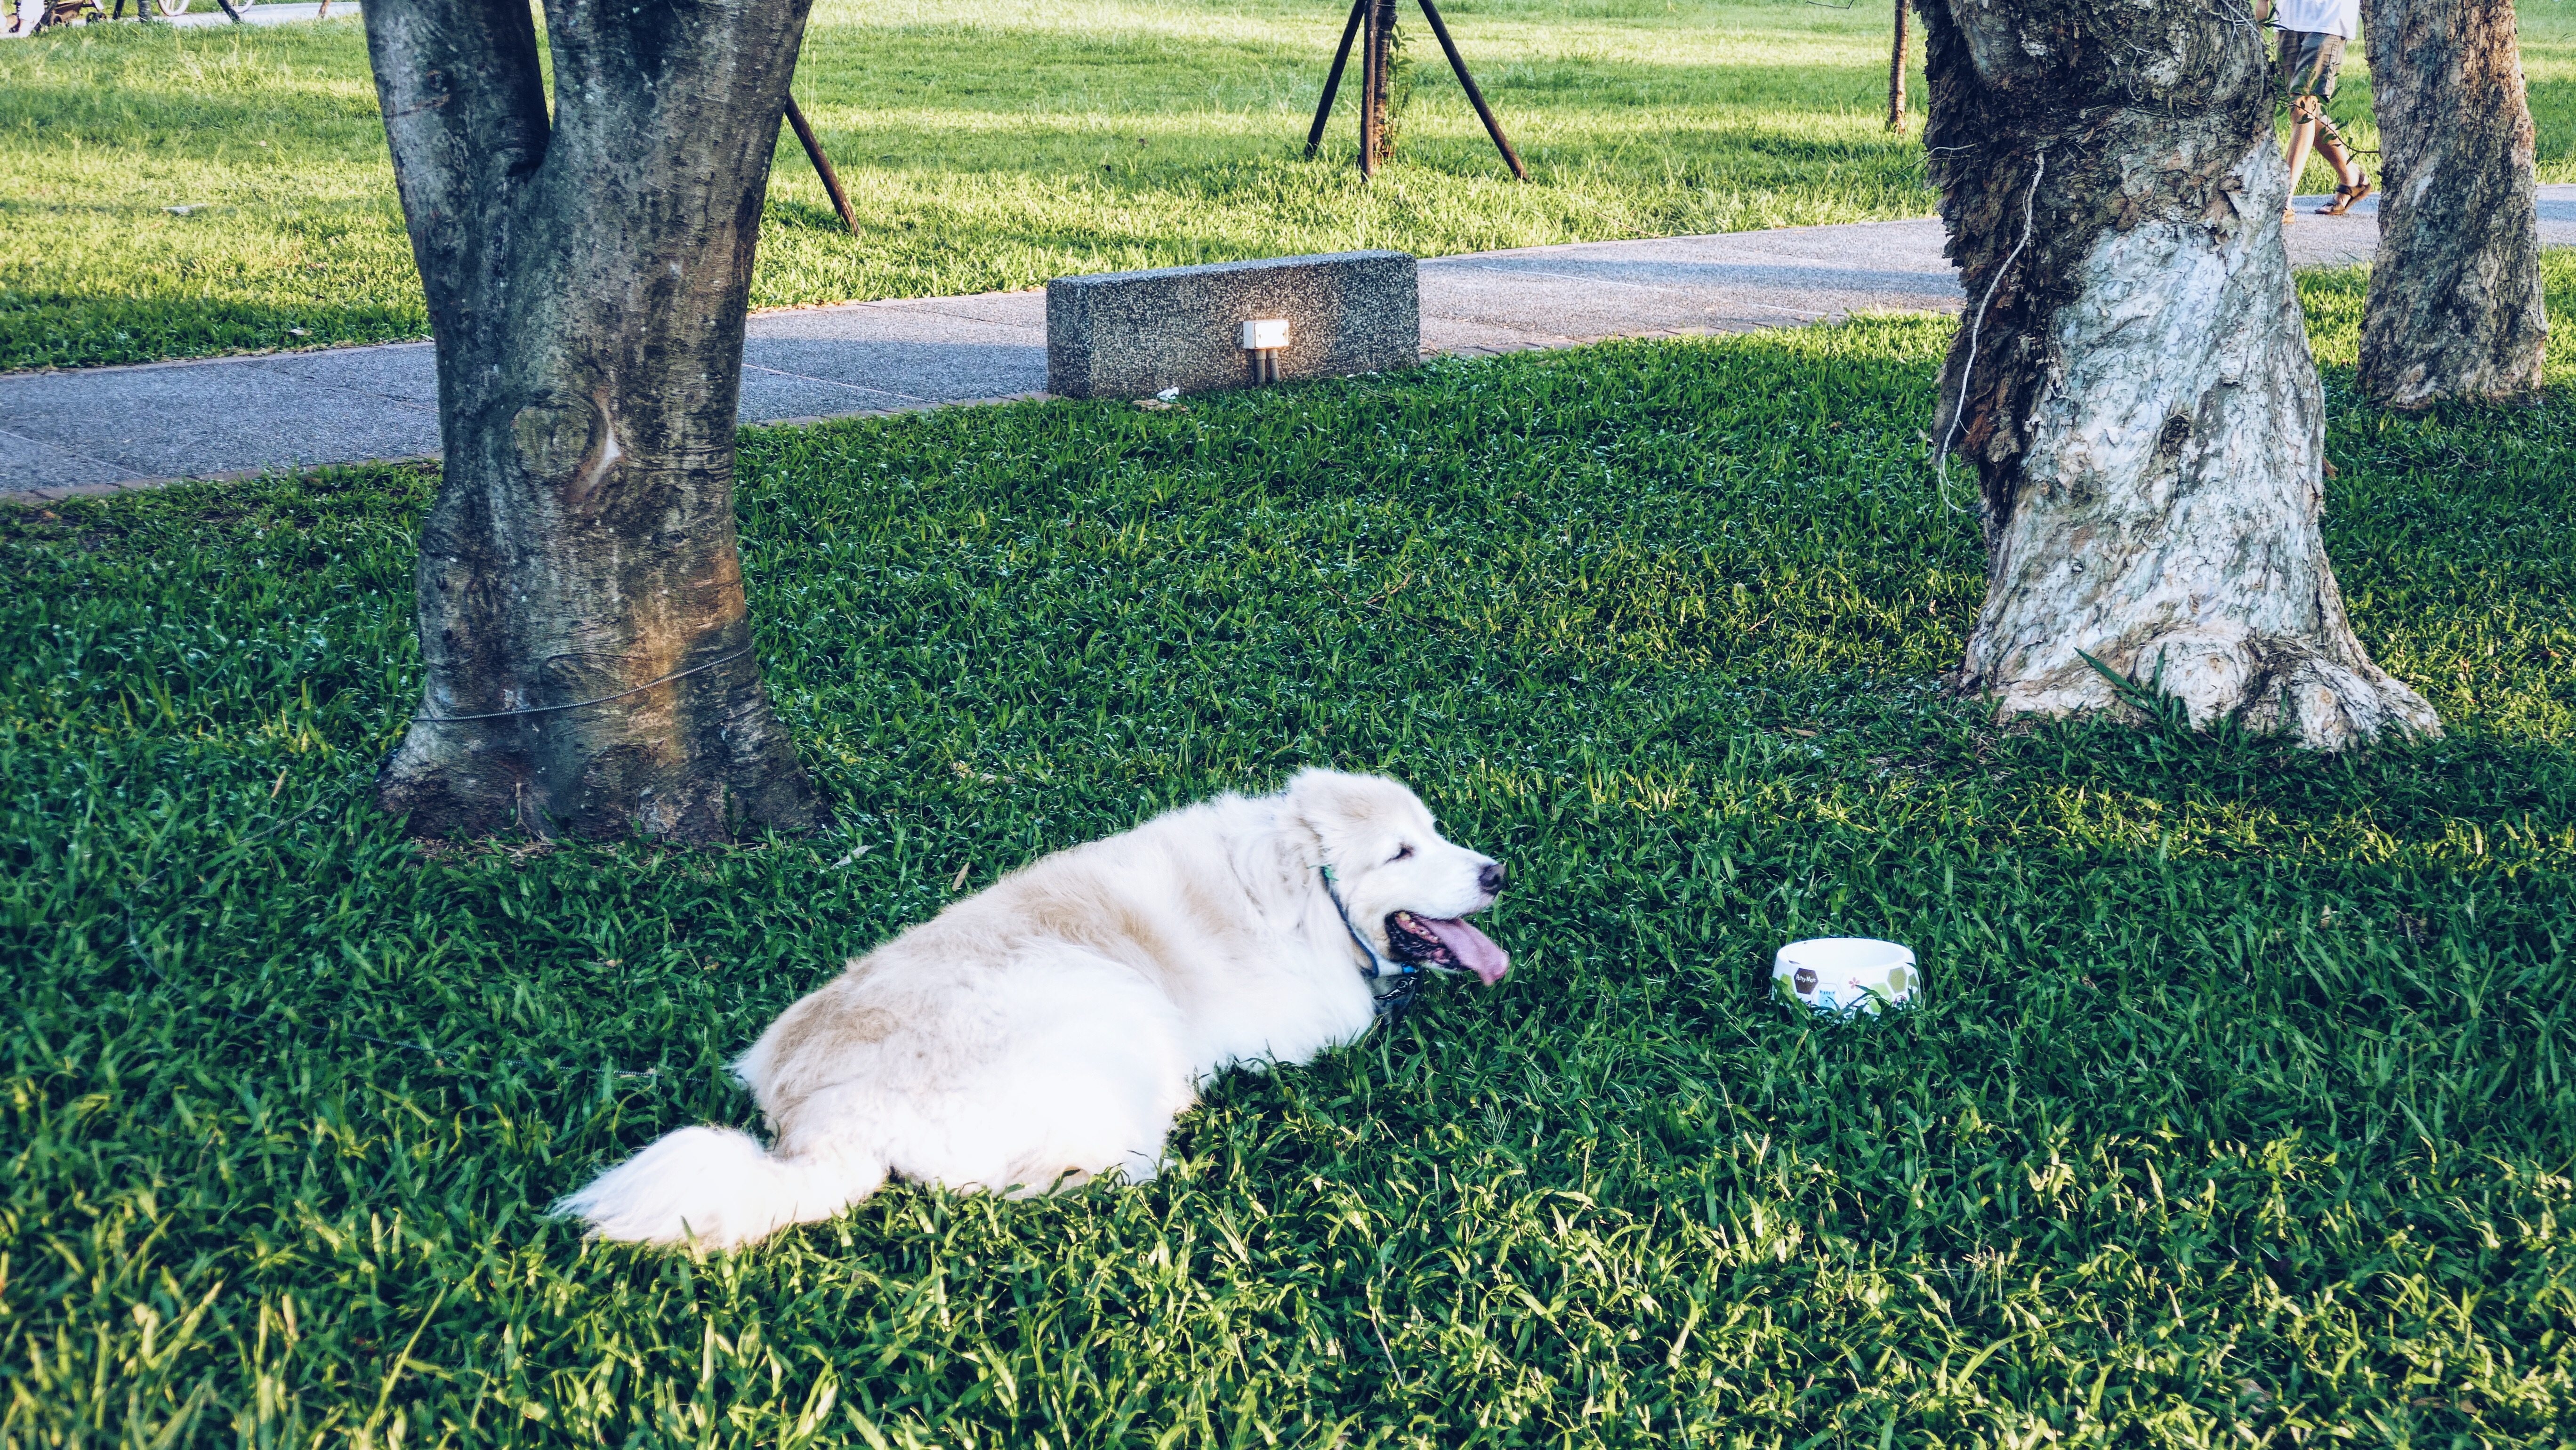
grass, lawn, dog, mammal, dog like mammal